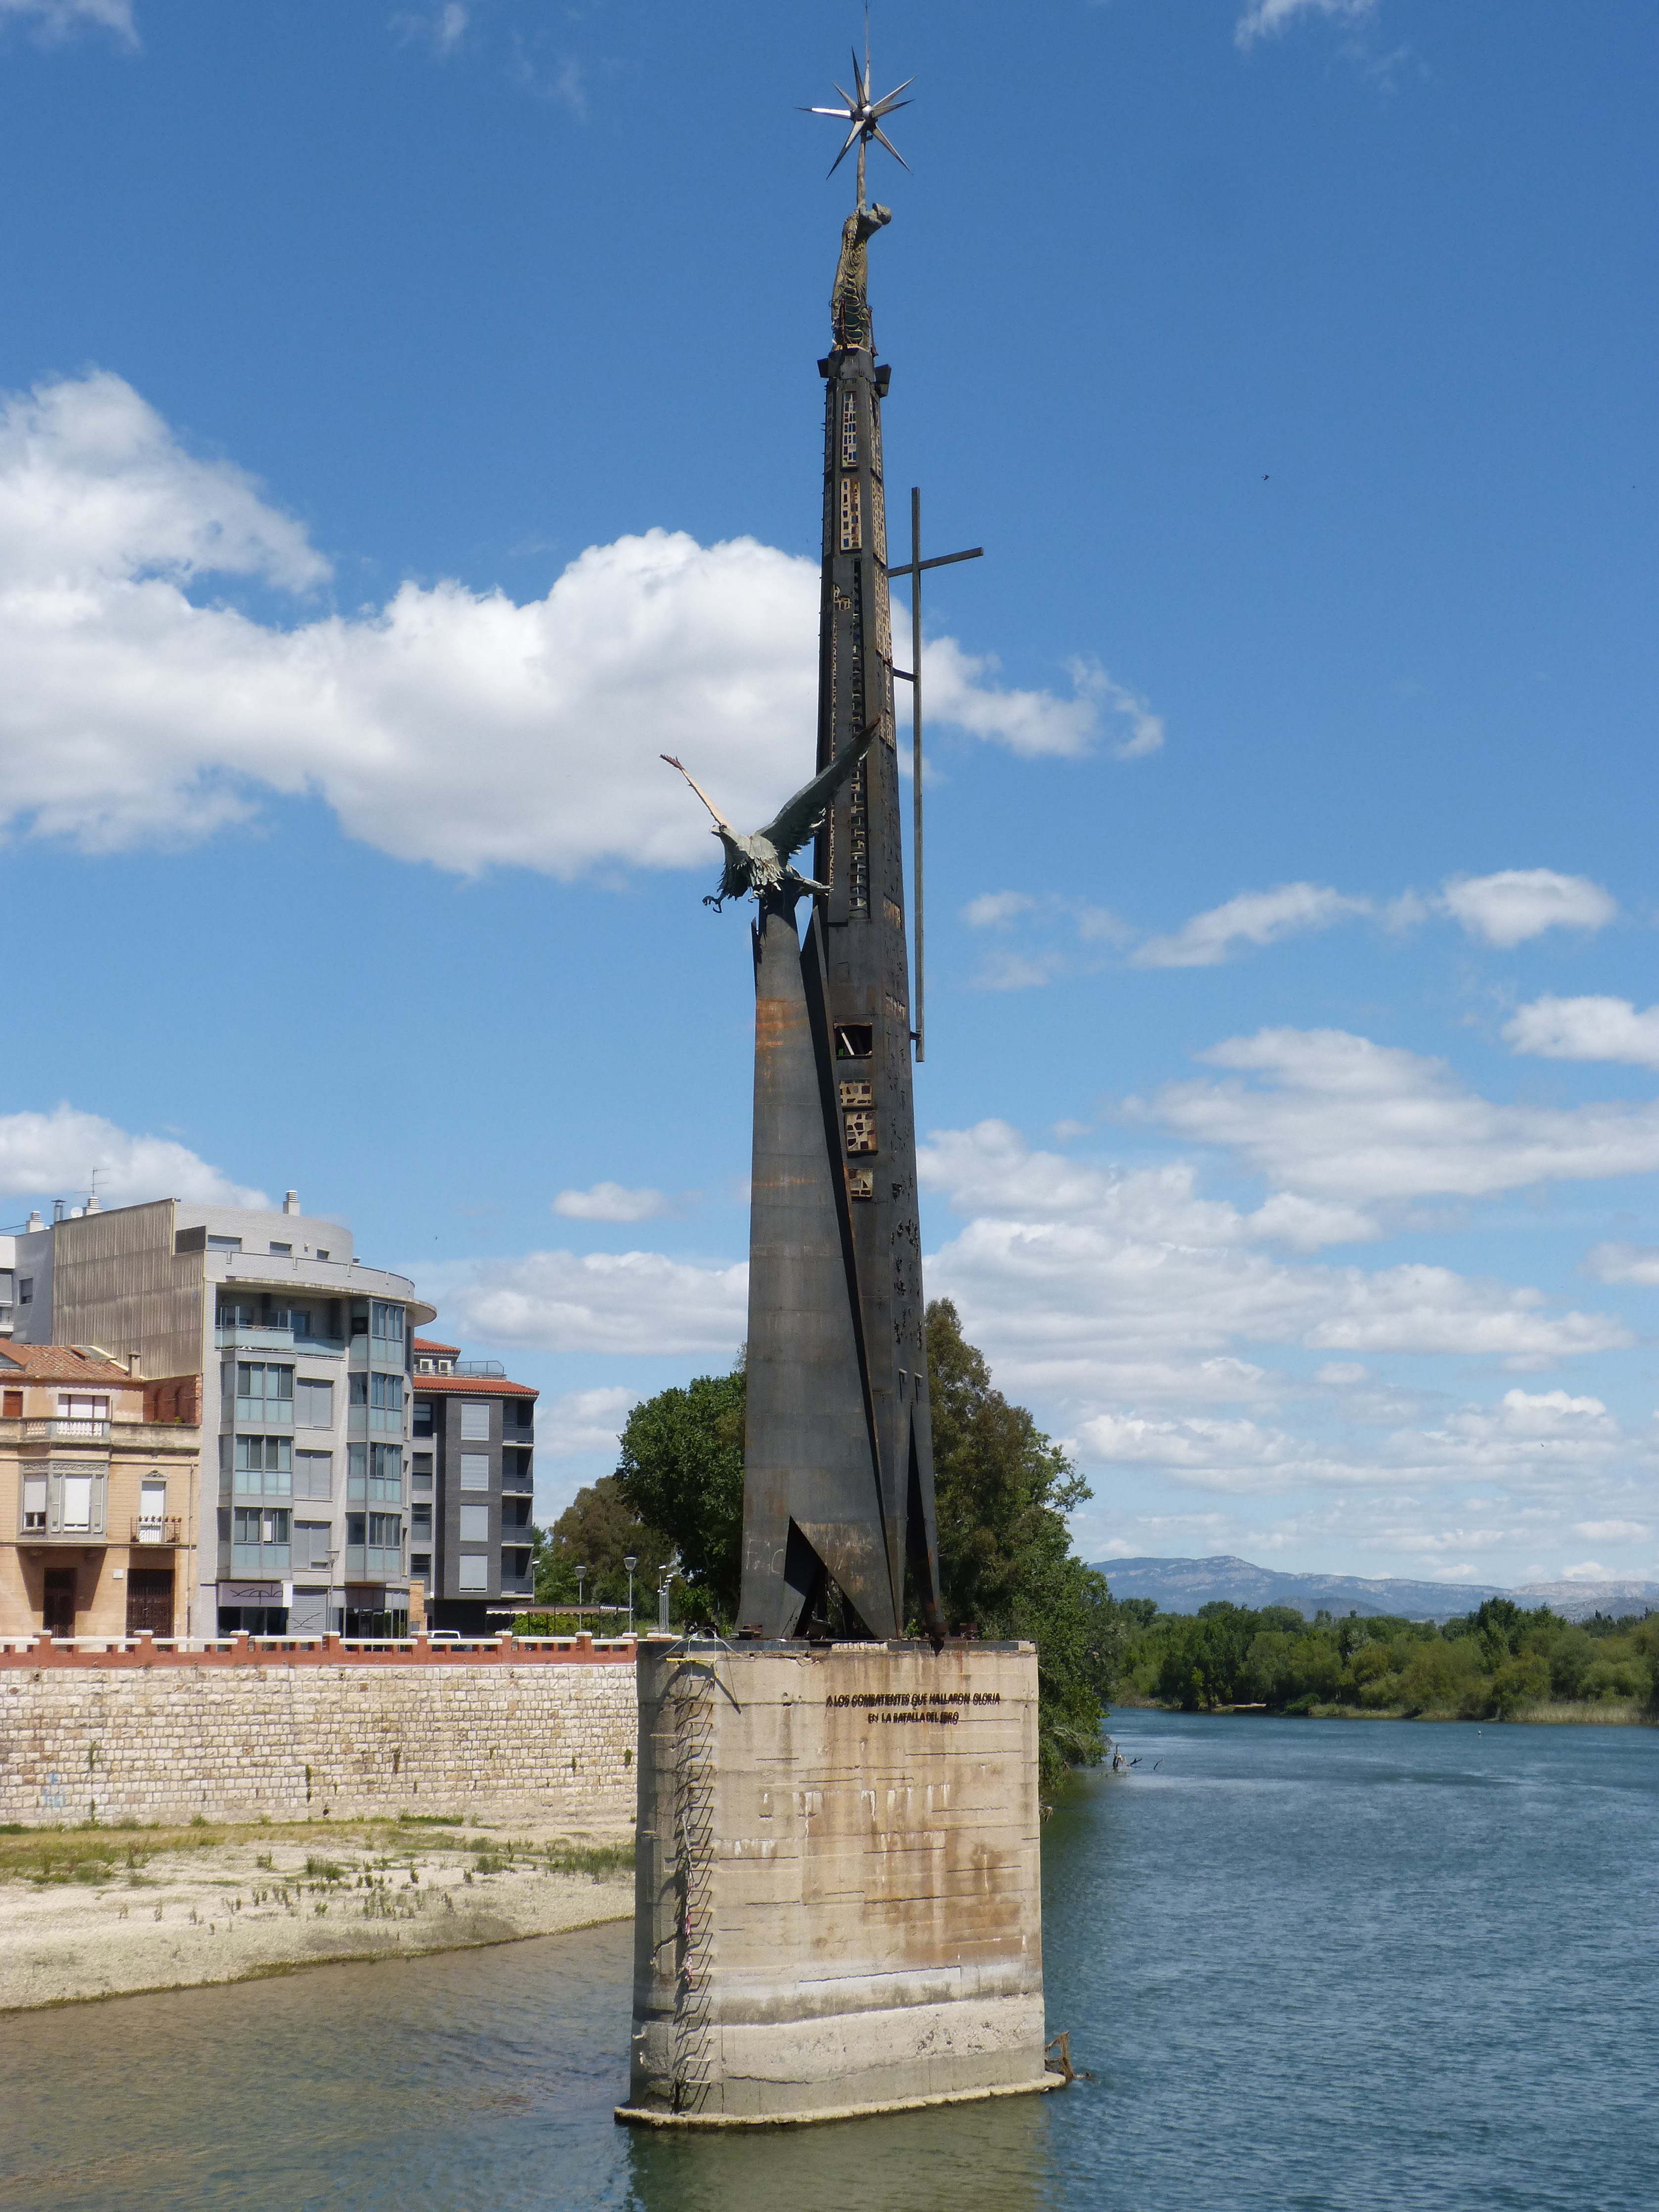
monument, vehicle, tower, mast, landmark, spire, steeple, tortosa, memorial battle of the ebro, controversy, fascism, franco, ebro river